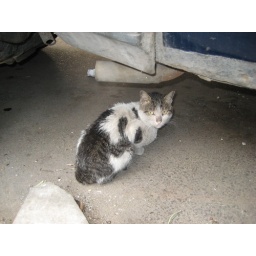
Cats on Champollion street hang out near parked cars